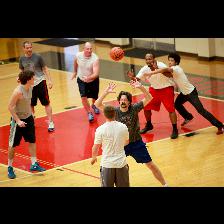
Label: Human